Portage Retail Historic District

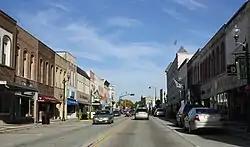
A portion of the district.

The Portage Retail Historic District is located in Portage, Wisconsin.